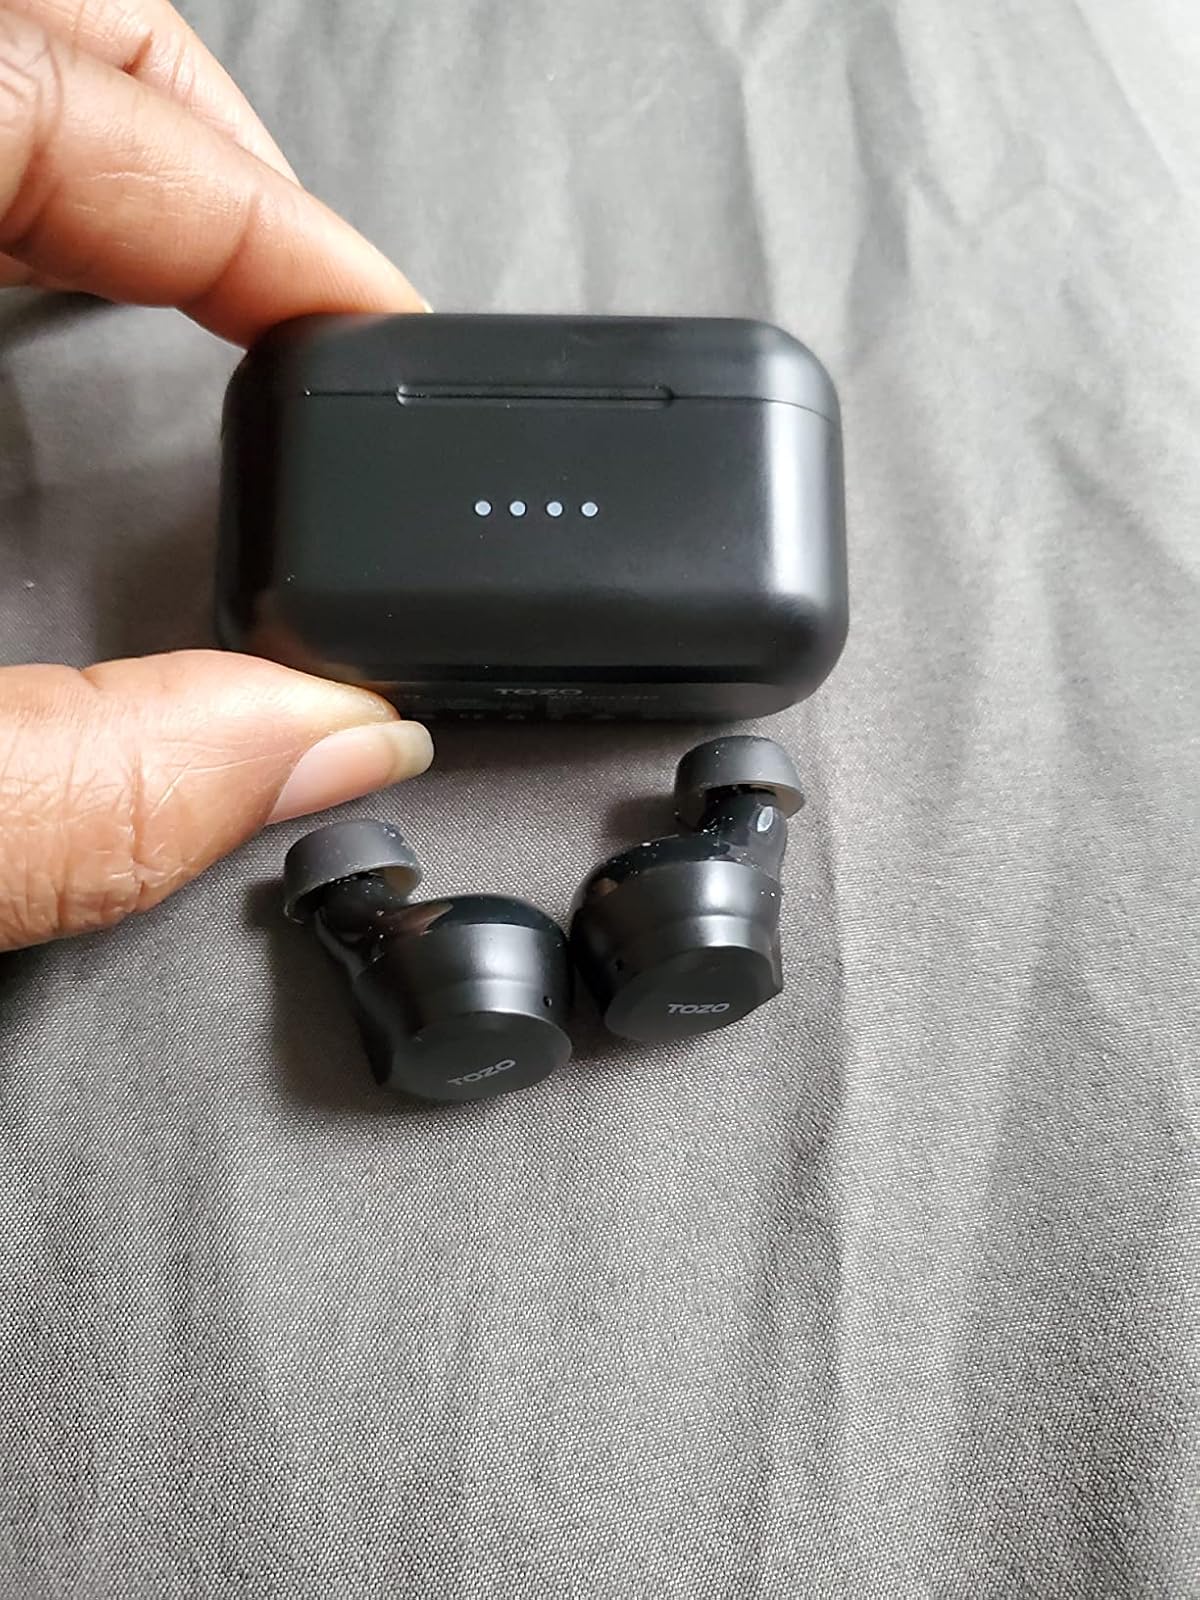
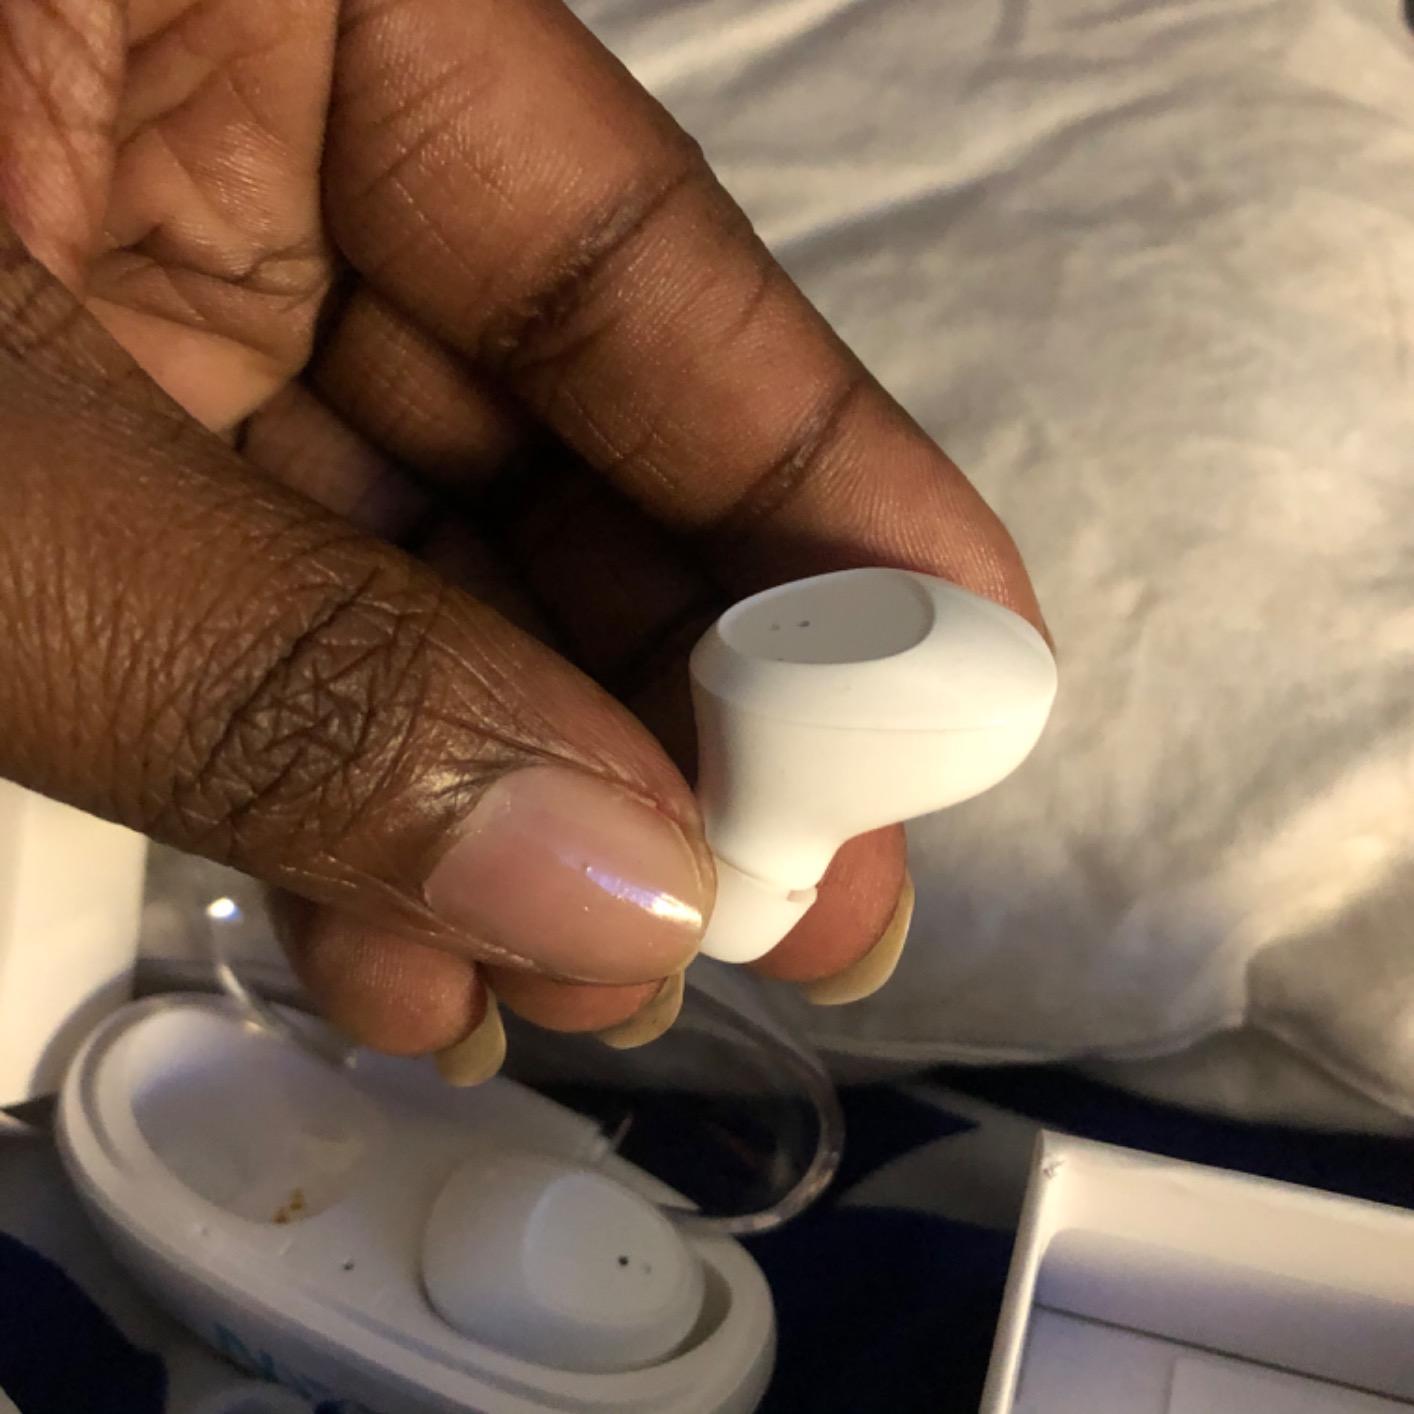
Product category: earbuds
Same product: no